Robert Linzee

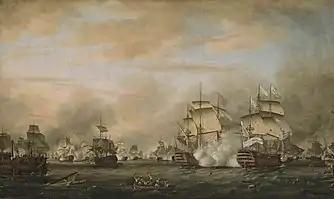
"The Battle of the Saintes, 12 April 1782: surrender of the Ville de Paris" by Thomas Whitcombe, painted 1783, shows Hood's , centre, attacking the French flagship "Ville de Paris", right.

Linzee's career survived the customary court martial for the loss of his ship and in November 1781 he commissioned the 74-gun for service. He resumed his service in the Caribbean by returning to the Leeward Islands in February 1782, and went on to see action in a number of important engagements between British and French fleets. He was present with Admiral Sir George Rodney's fleet at the first indecisive clash with the Comte de Grasse's force in the Dominica Channel on 9 April, and then again at Rodney's decisive victory over de Grasse three days later at the Battle of the Saintes on 12 April. Linzee was one of those dispatched a few days later under Sir Samuel Hood to search for more French ships, and was in action again on 19 April at the Battle of the Mona Passage. In the British victory that resulted, "Magnificent" played a significant role in chasing down and capturing the 32-gun frigate "Aimable", at the cost to herself of four killed and eight wounded.